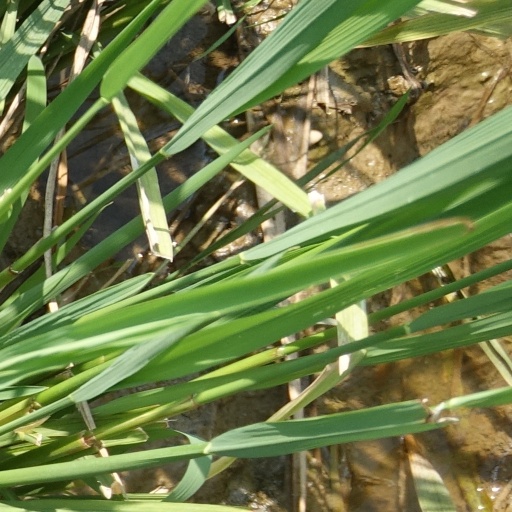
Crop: rice